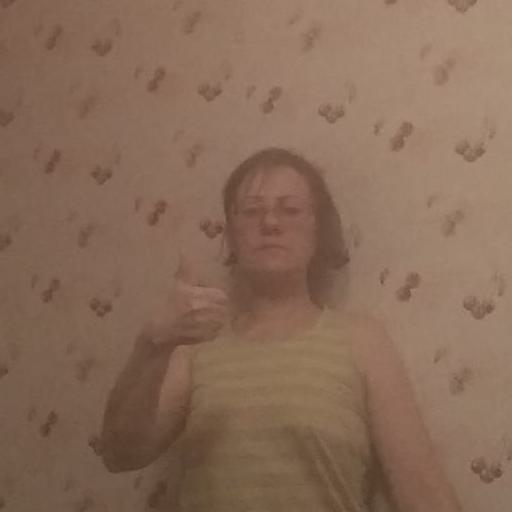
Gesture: like